Quanera Hayes

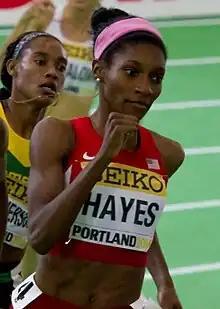
Hayes at the 2016 World Indoor Championships

Quanera Hayes (born March 7, 1992) is an American sprinter specializing in the 400 meters distance. She won the bronze medal at the 2016 World Indoor Championships and is the 2020 US Olympic Trials champion in the women's 400 m. She has earned several gold medals for the United States in the 4 × 400 m relay, including at the World Championships and World Relays in 2017, as well as the World Indoor Championships in 2016, 2018 and 2025. She is a 400 m 2021 Diamond League champion.